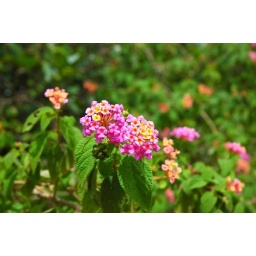
Some colorful flowers near the trekking path.